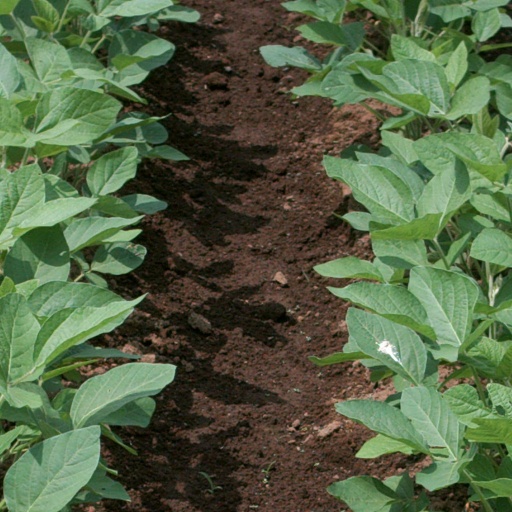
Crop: soybean